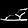
Label: Sandal